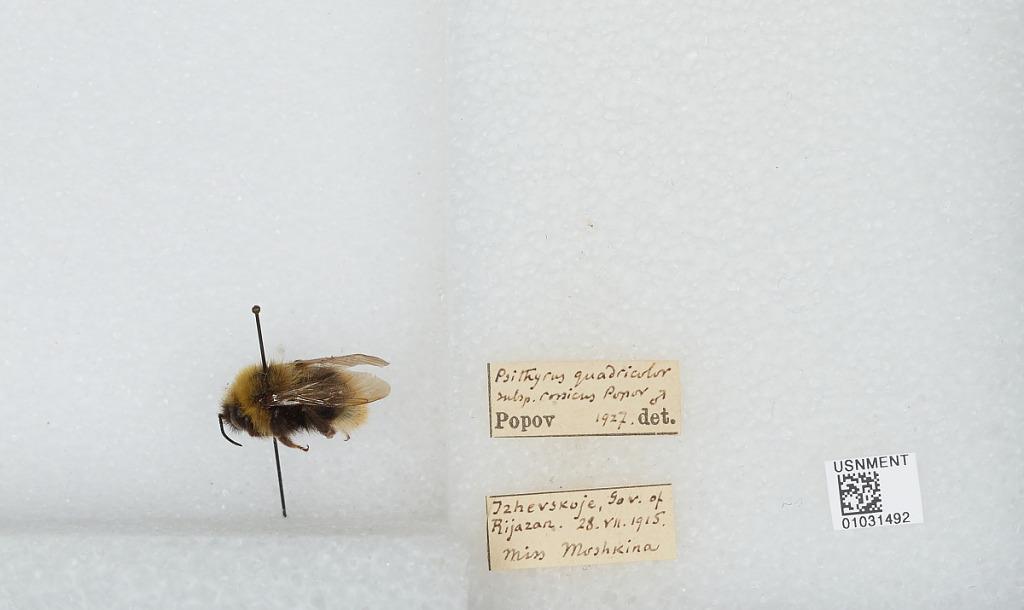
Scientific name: Bombus (Psithyrus) quadricolor (Lepeletier)
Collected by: Moshkina
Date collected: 1915-7-28
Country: Russian Federation
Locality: Tzhevskoje, gov. of Rijazan
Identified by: Popov